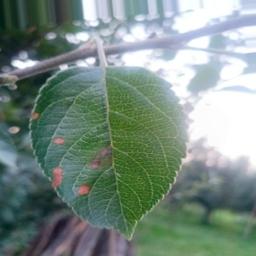
Label: Alternaria